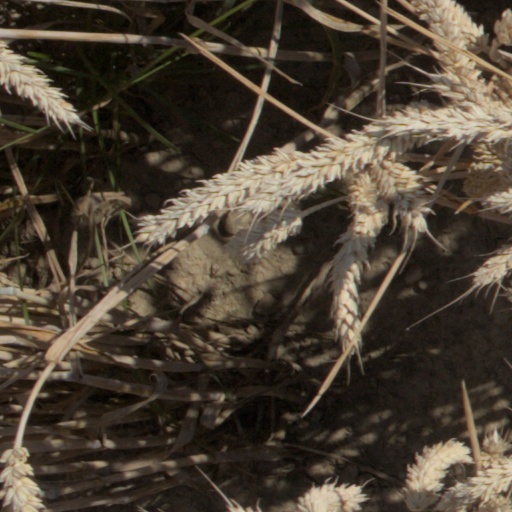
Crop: wheat